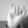
ASL letter: I